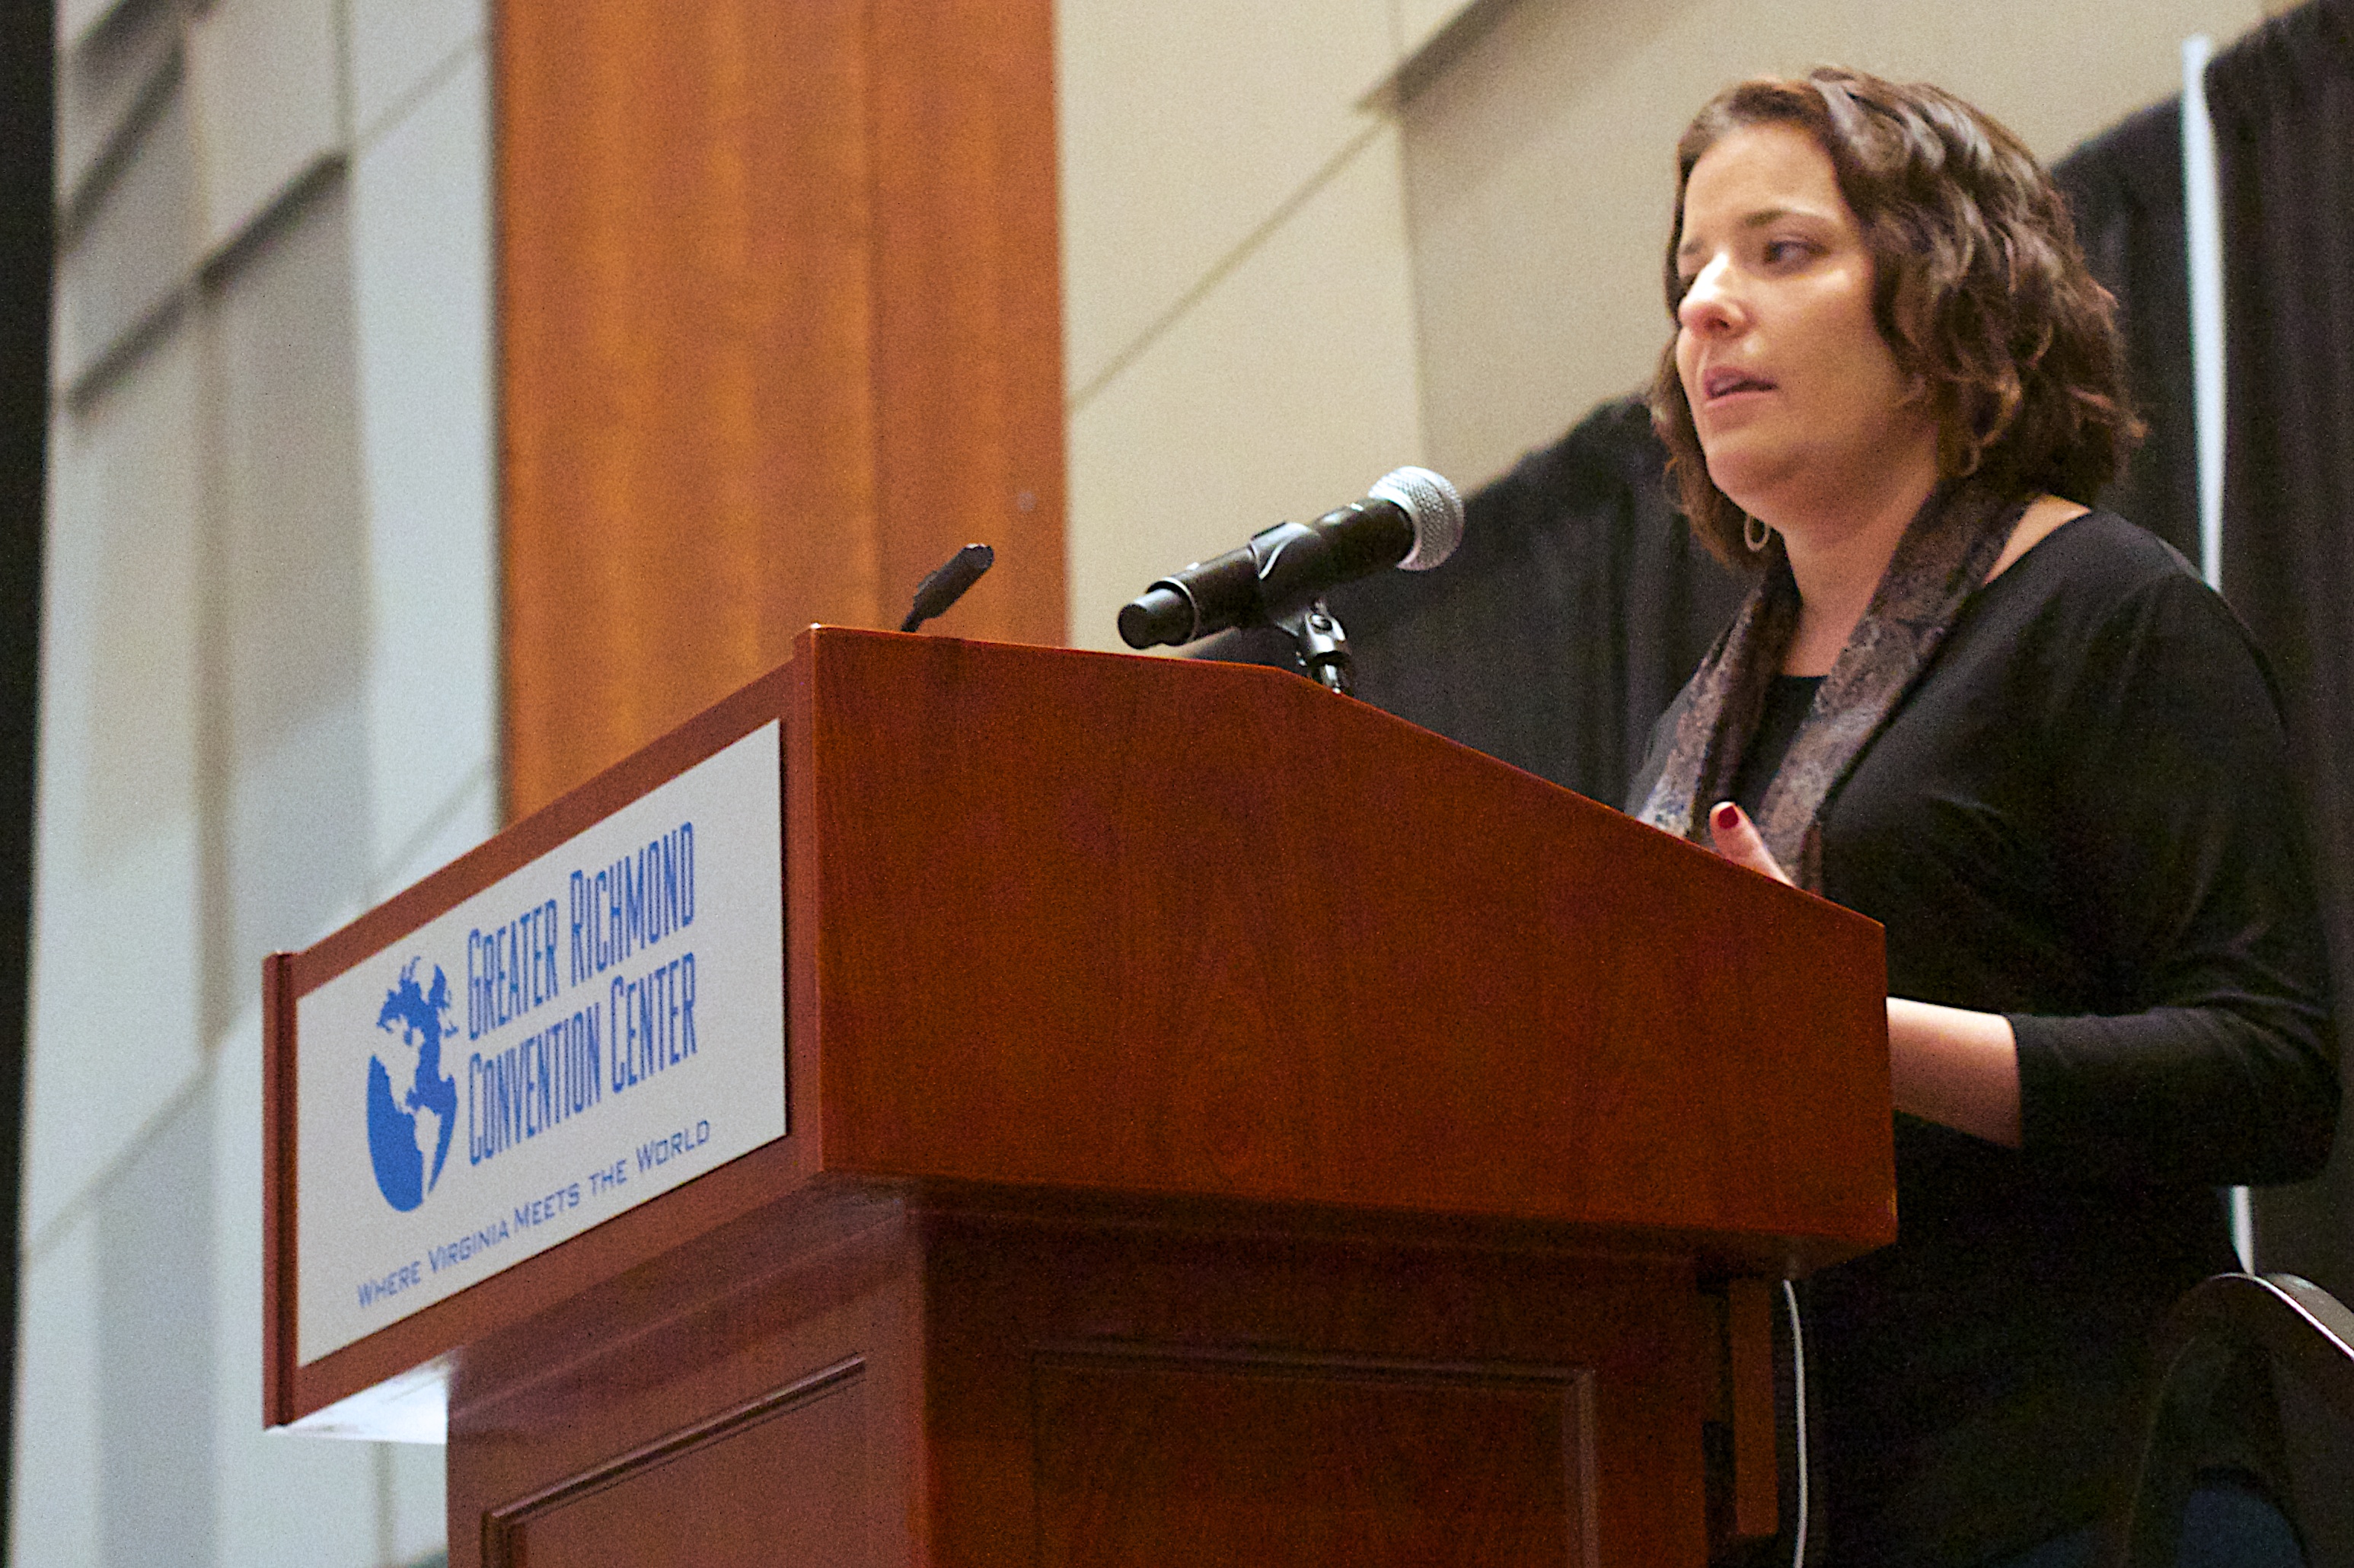
speech, opened16